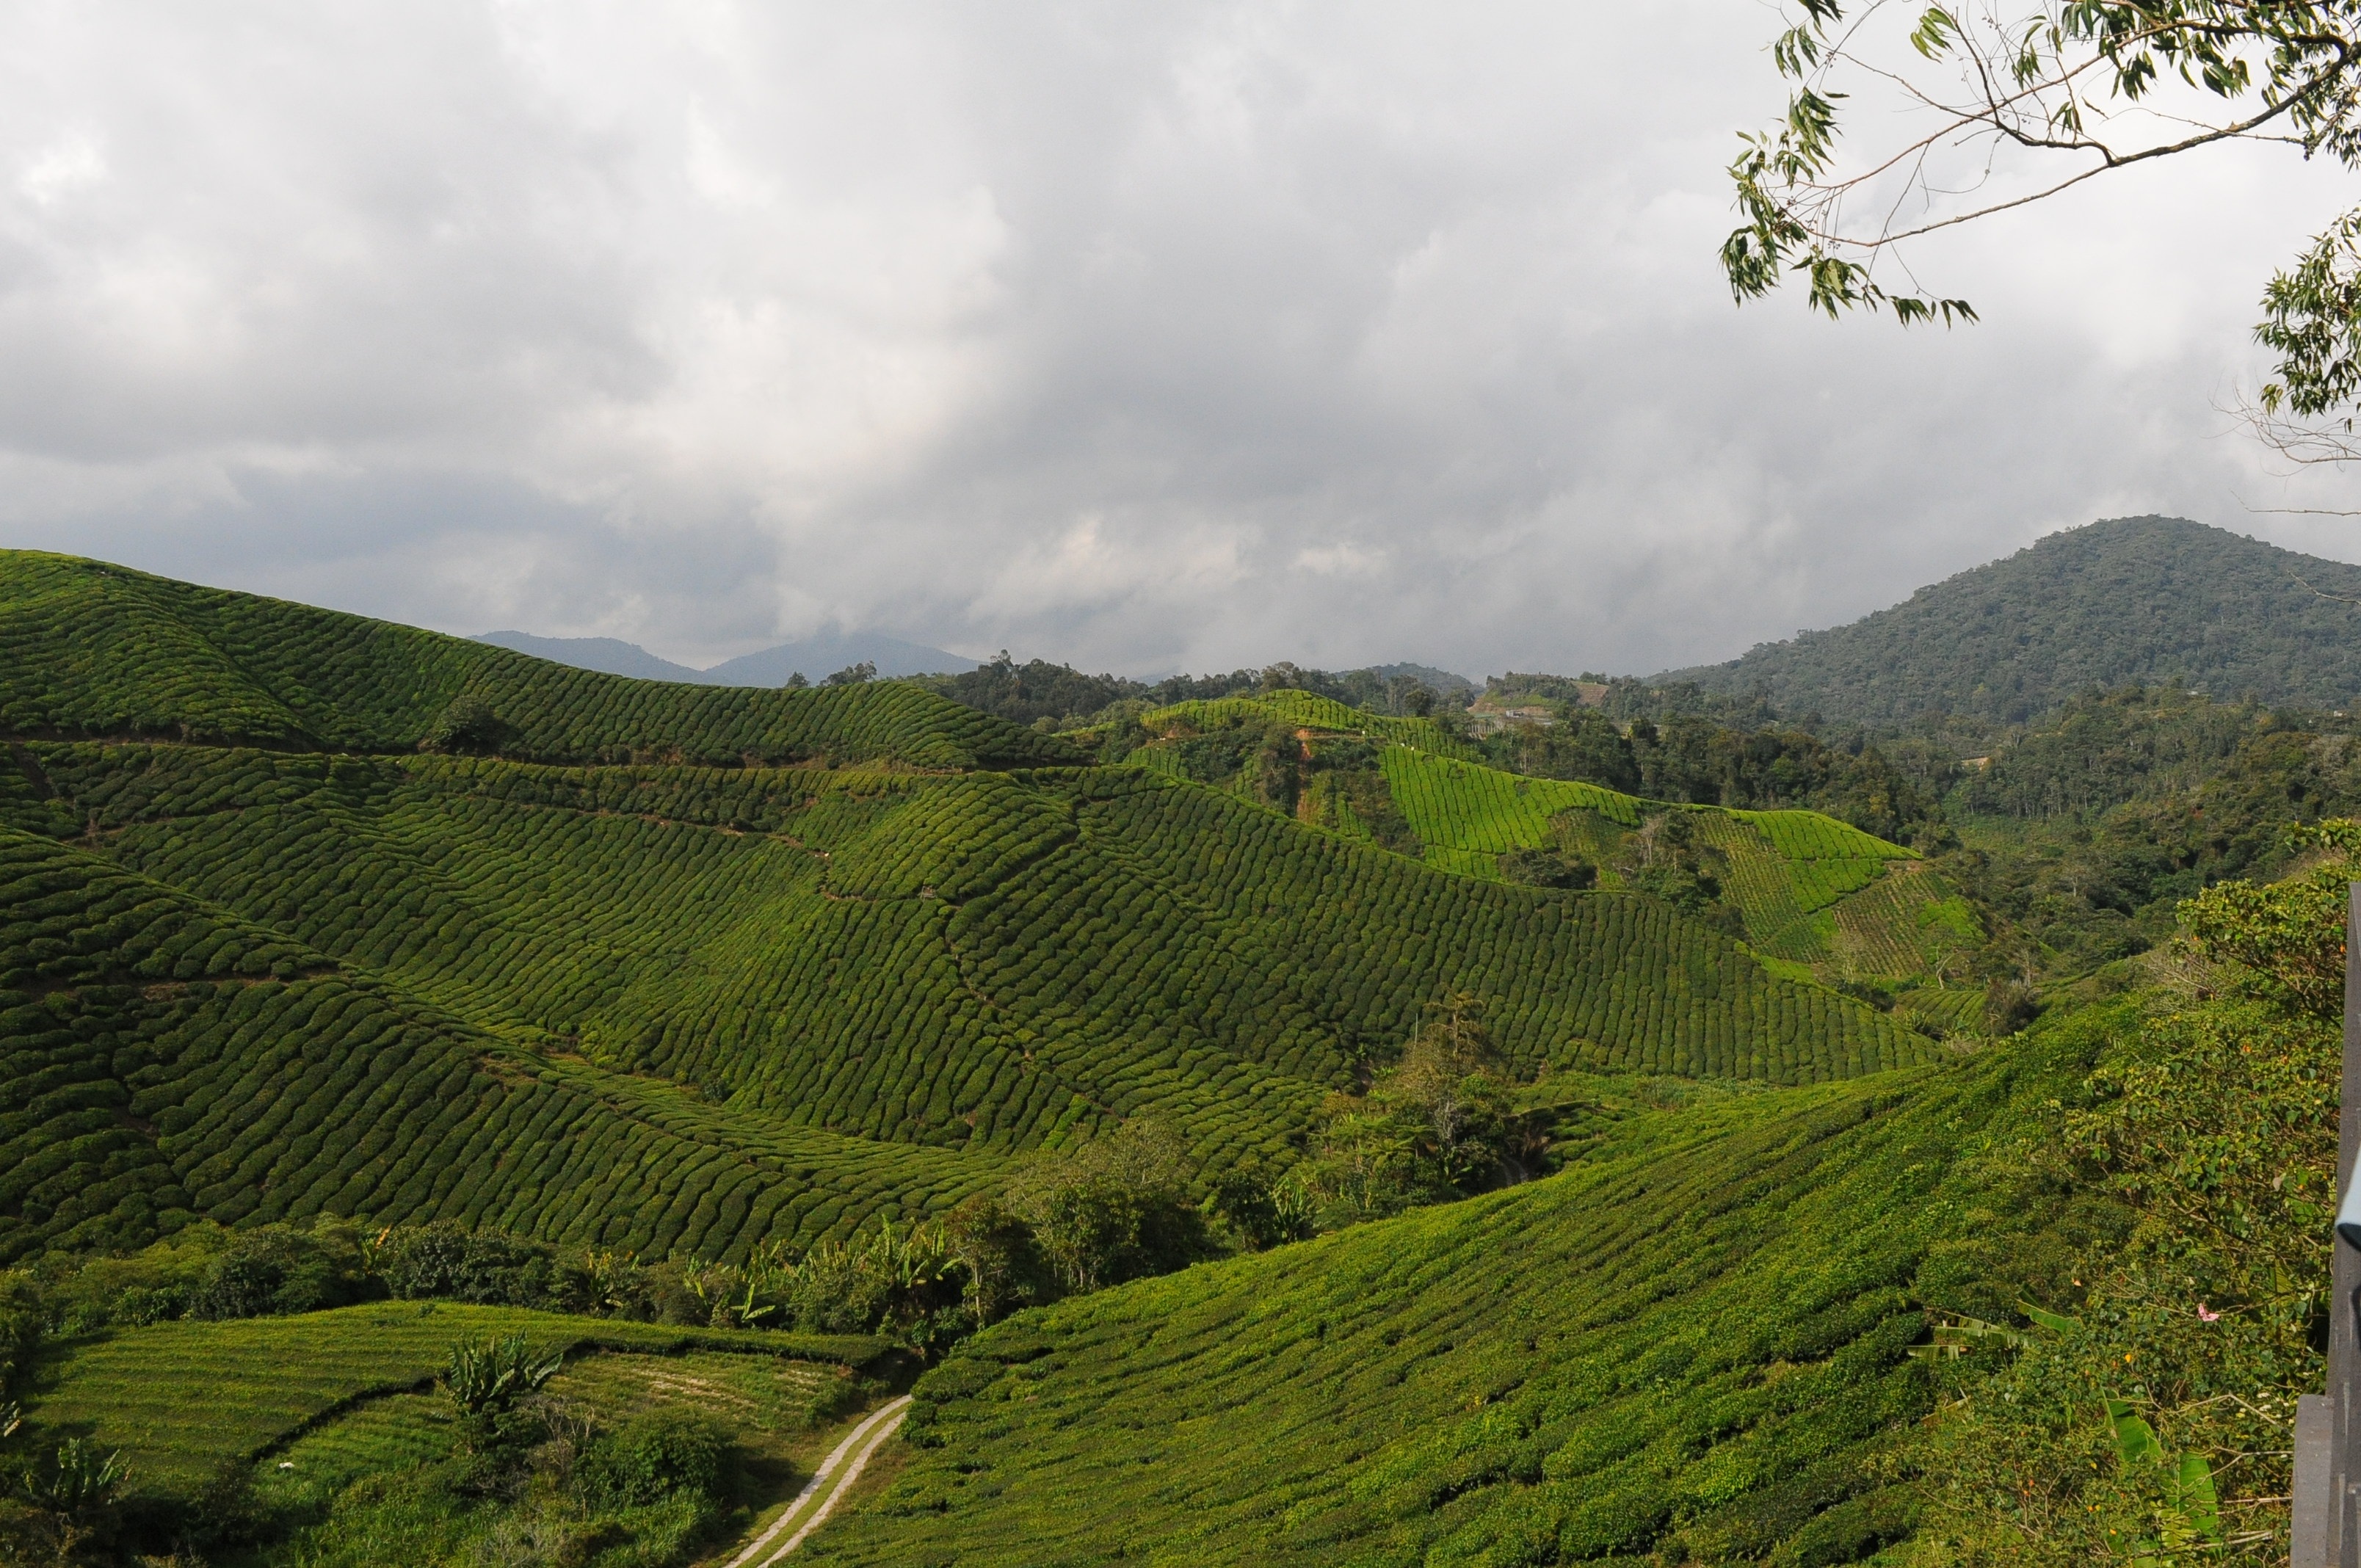
landscape, tree, nature, forest, grass, mountain, field, meadow, countryside, tea, hill, flower, valley, mountain range, green, agriculture, highland, ridge, plantation, plateau, malaysia, rural area, landform, mountain pass, geographical feature, mountainous landforms